SNCF CC 40100

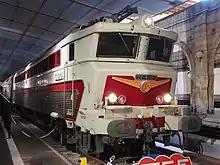

The weight of the quad voltage equipment required additional carrying axles, more than the typical French Bo′Bo′ layout of the time. Alsthom's B′B′ monomotor bogie has already been introduced by the 25 kV BB 16500 class of 1962 and was considered successful. These Alsthom-bogied B′B′ designs, such as the BB 8500 class, had not yet acquired their nickname of «Danseuses», owing to their poor stability at speed. A six-axle Co′Co′ though had not been built for a decade, since the record-breaking CC 7100 class of 1952.